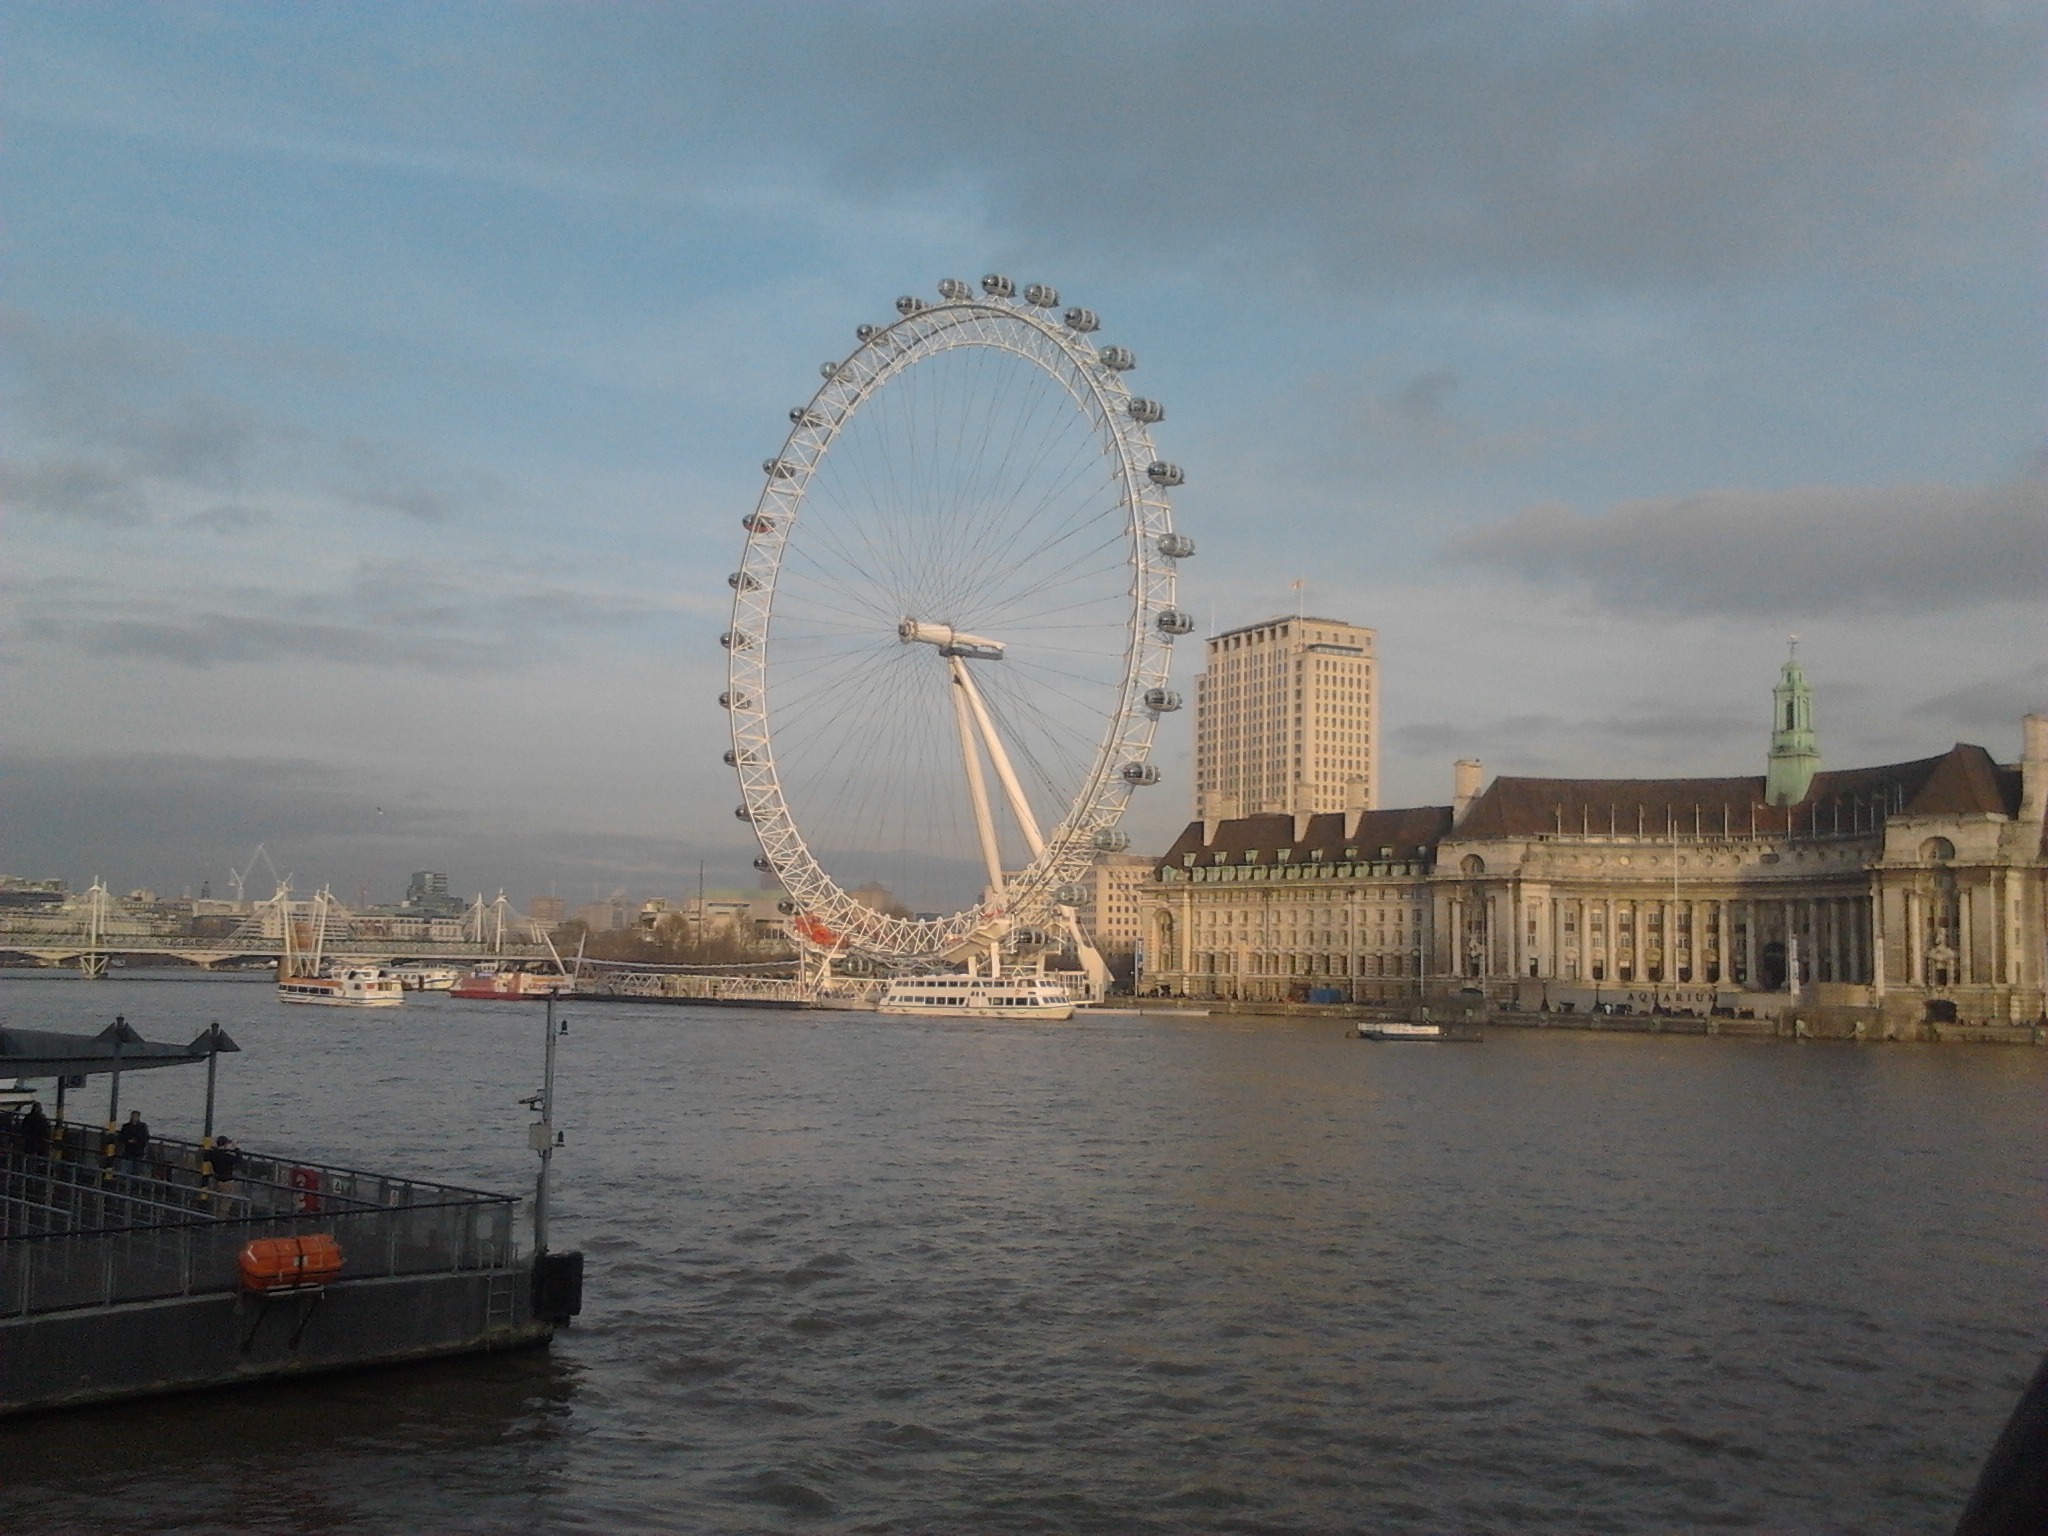
sea, vehicle, ferris wheel, landmark, london, tourist attraction, the river thames, giant ferris wheel